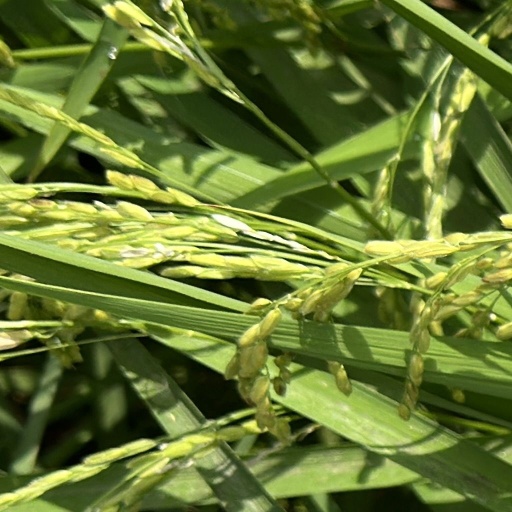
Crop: rice